Charles Green (Australian soldier)

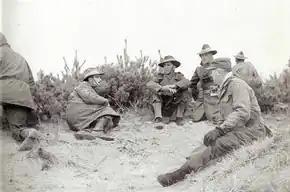
Four caucasian soldiers in uniform sitting on the ground talking. Three of the men are wearing slouch hats, while the fourth is wearing a cap.

Three days later, Green's battalion was again the brigade vanguard after it had crossed the Chongchon River and advanced towards Pakchon. When the lead elements of 3 RAR reached the Taeryong River near Kujin it found KPA engineers had destroyed the centre span of the bridge. A reconnaissance patrol crossed the river using debris. When aerial reconnaissance identified KPA forces on the high ground, Green ordered the patrol to withdraw to the near side of the river, which they did, bringing ten prisoners with them. Airstrikes and the battalion mortars were called in onto the KPA positions across the river, and Green ordered D Company to clear nearby Pakchon. Once this was achieved—D Company returned with 225 prisoners—he sent A and B Companies across the river to establish a bridgehead, commencing at 19:00. Using the broken bridge, the two companies crossed without KPA resistance and established positions on both sides of the road about north of the river, with A Company on the left and B Company on the right.